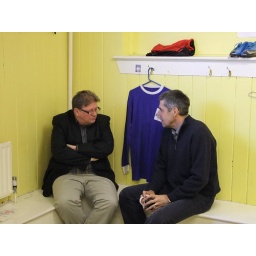
Ernie Moss in home dressing room with original 1969-70 shirt